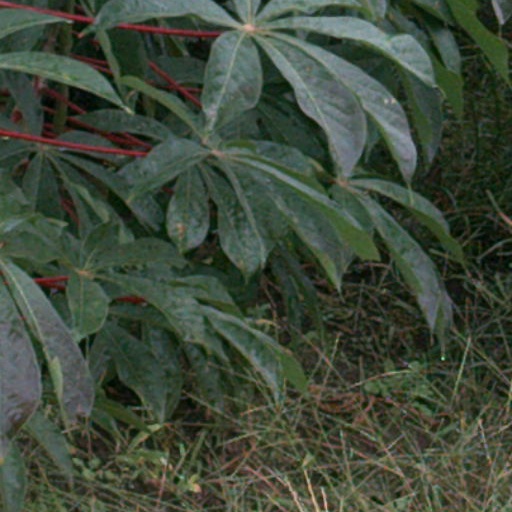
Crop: cassava